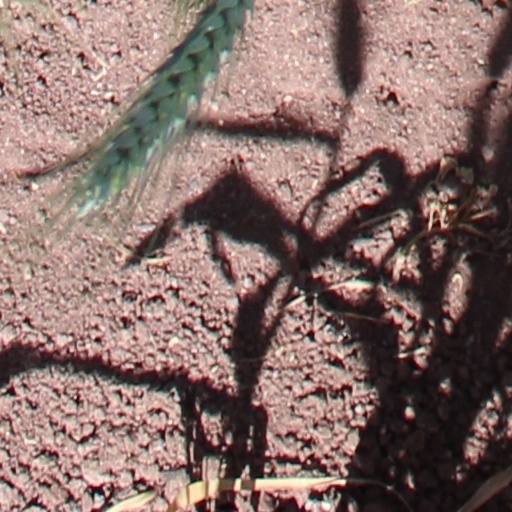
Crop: wheat